Joseph Bowman Farmhouse

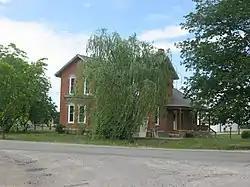
Joseph Bowman Farmhouse, May 2012

Joseph Bowman Farmhouse is a historic home located near Garrett in Keyser Township, DeKalb County, Indiana. It was built in 1875, and is a two-story, Italianate-style brick dwelling. It has a gable roof and one-story polygonal bay.